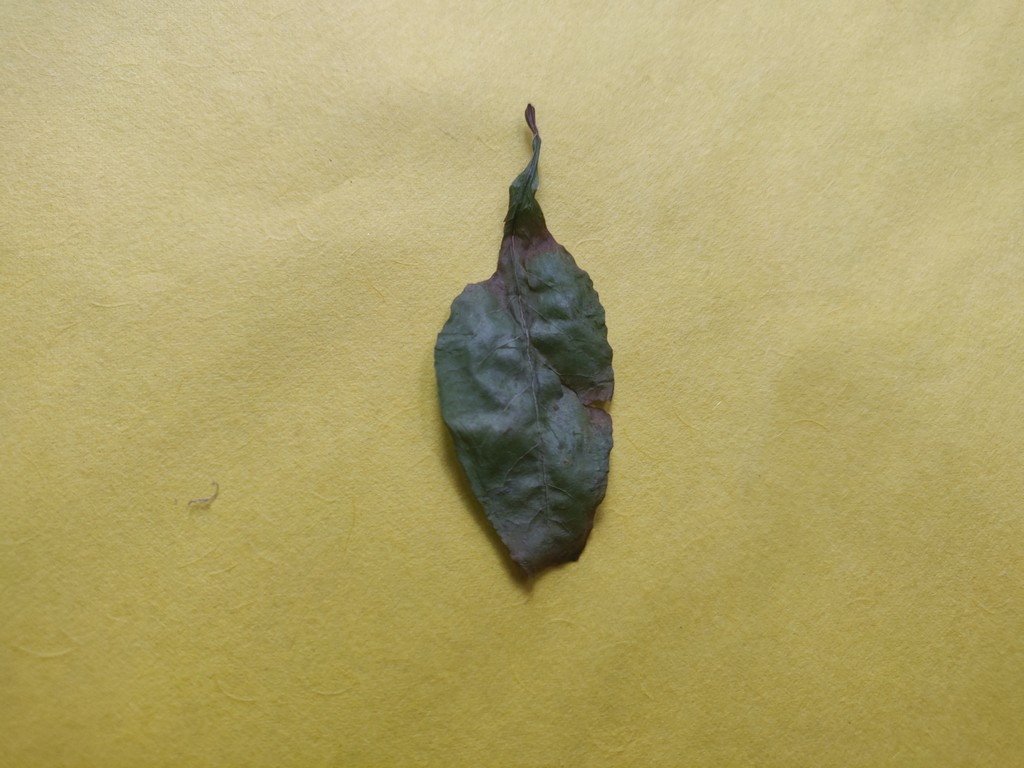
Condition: Dried
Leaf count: single
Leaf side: unknown